List of high commissioners of Australia to the United Kingdom

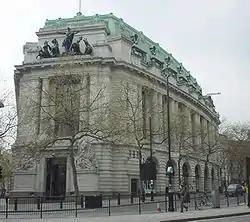
Australia House in London, opened by King George V on 3 August 1918.

The high commissioner of Australia to the United Kingdom is an officer of the Australian Department of Foreign Affairs and Trade and the head of the High Commission of the Commonwealth of Australia to United Kingdom of Great Britain and Northern Ireland in London. The position has the rank and status of an ambassador extraordinary and plenipotentiary. The high commissioner also serves as Australia's permanent representative to the International Maritime Organization (since 1959), a trustee of the Imperial War Museum and Australia's Commonwealth War Graves Commissioner.